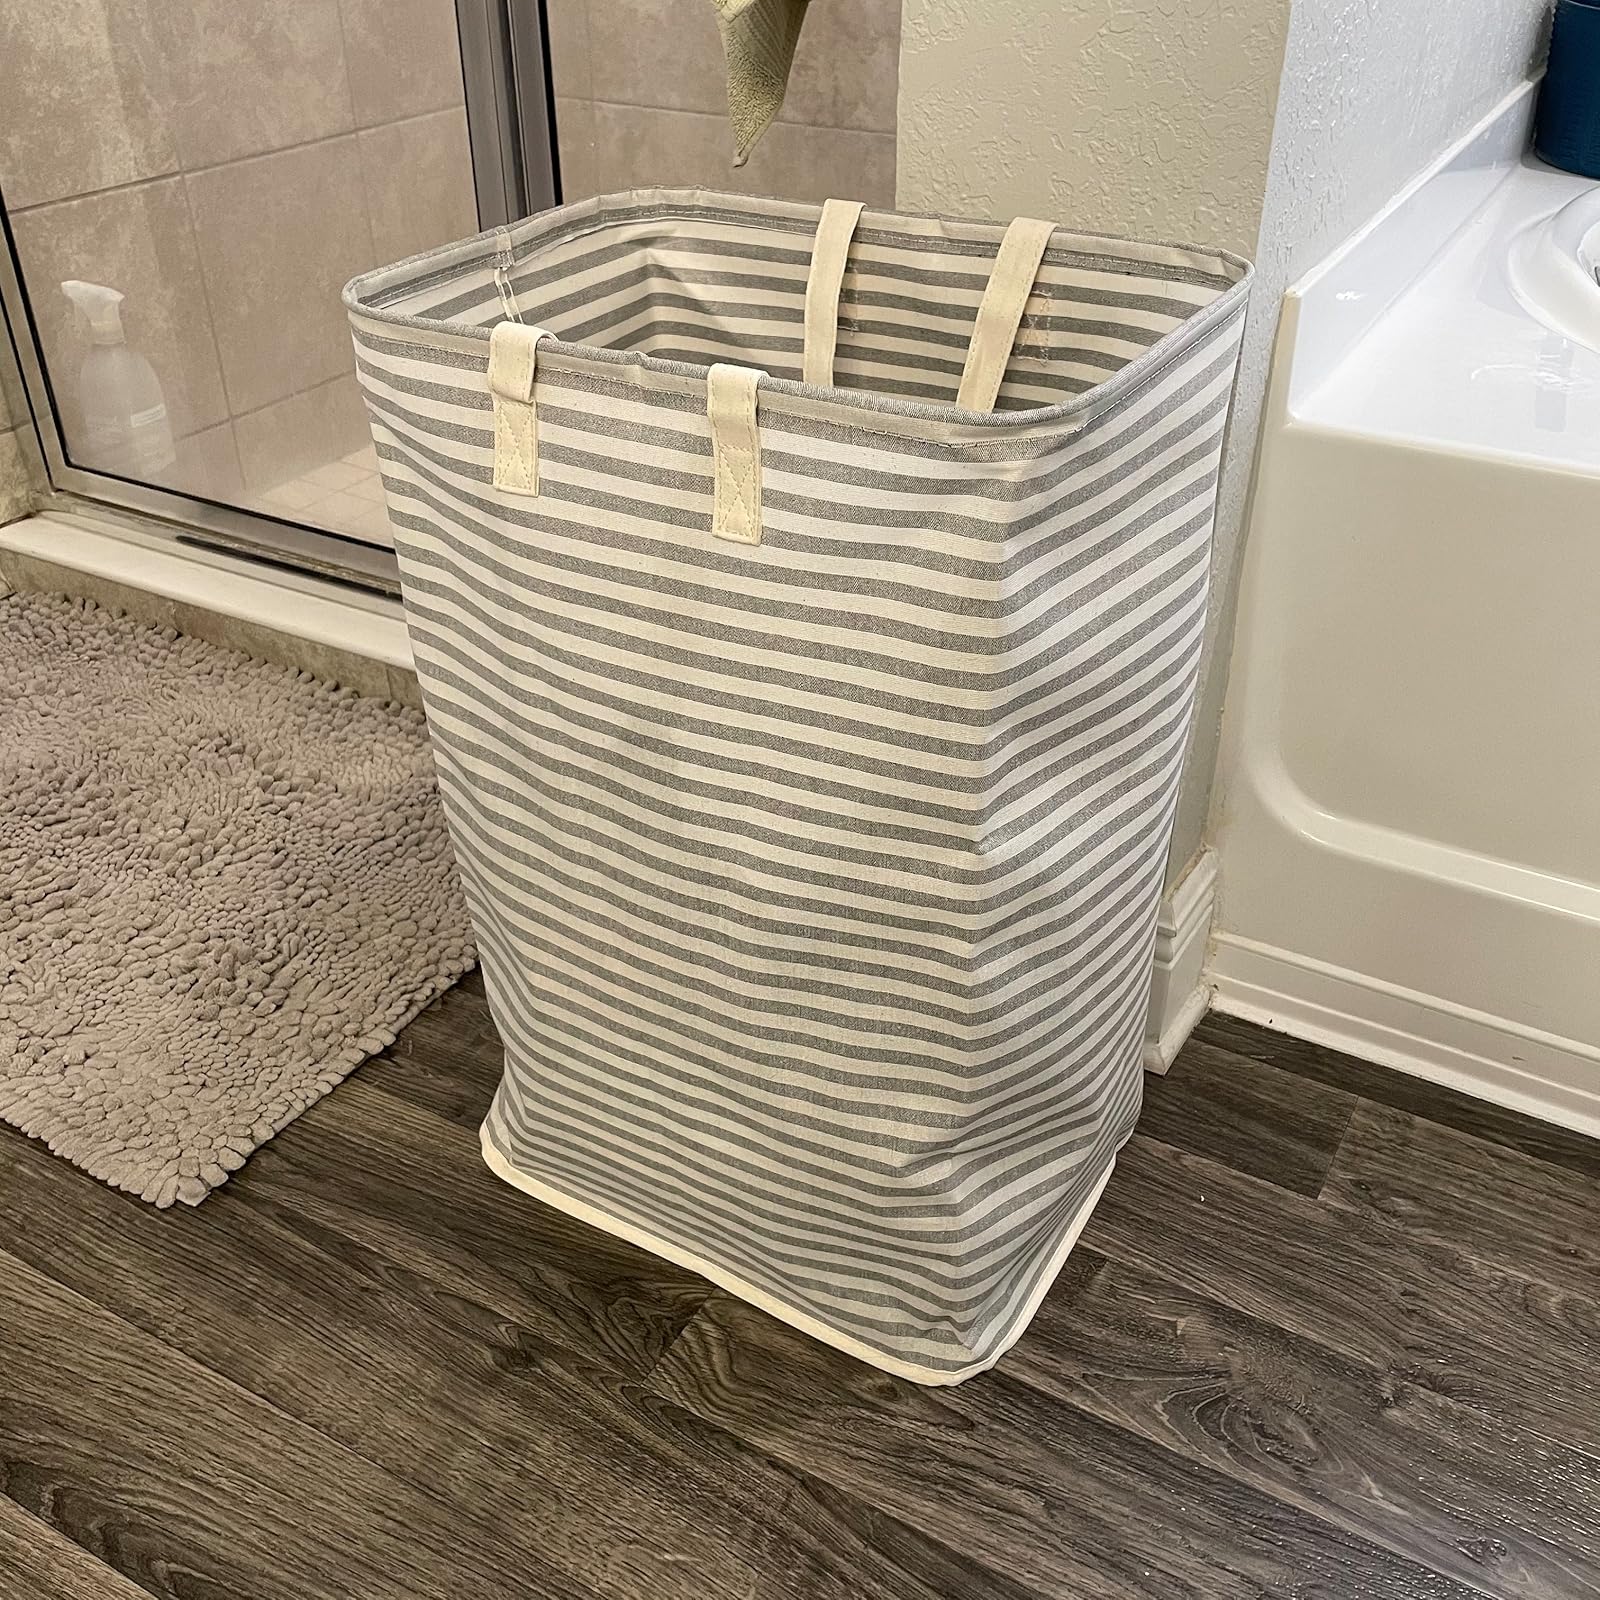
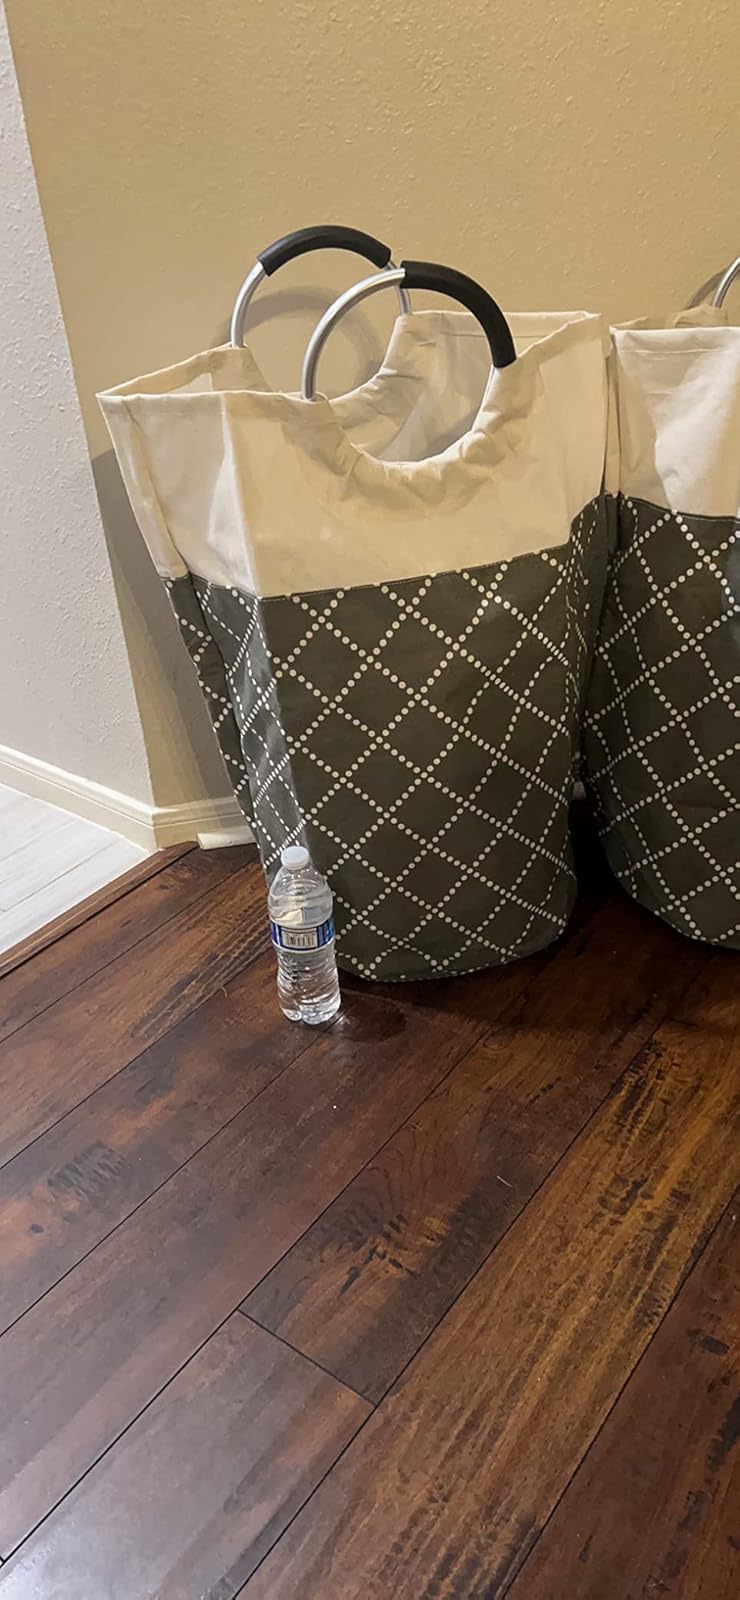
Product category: items_hamper
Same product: no